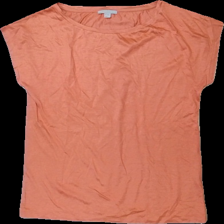
View: front
Type: T-shirt
Category: Ladies
Brand: Cos
Colors: Orange
Material: 100% bomull
Cut: C-collar
Size: S
Season: All
Price range: 50-100
Recommended usage: Reuse
Description: t-shirt